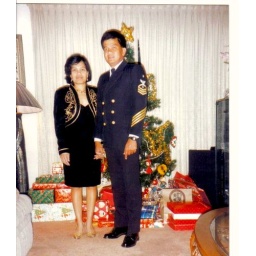
christmas celebration at my home with rose in san diego